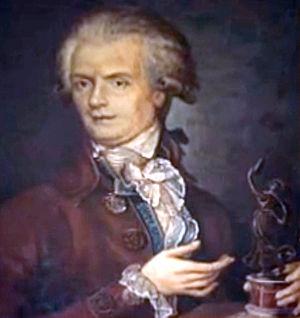
Jean-Baptiste Landé est un danseur et maître de ballet français du XVIIIᵉ siècle qui fit carrière en Russie.